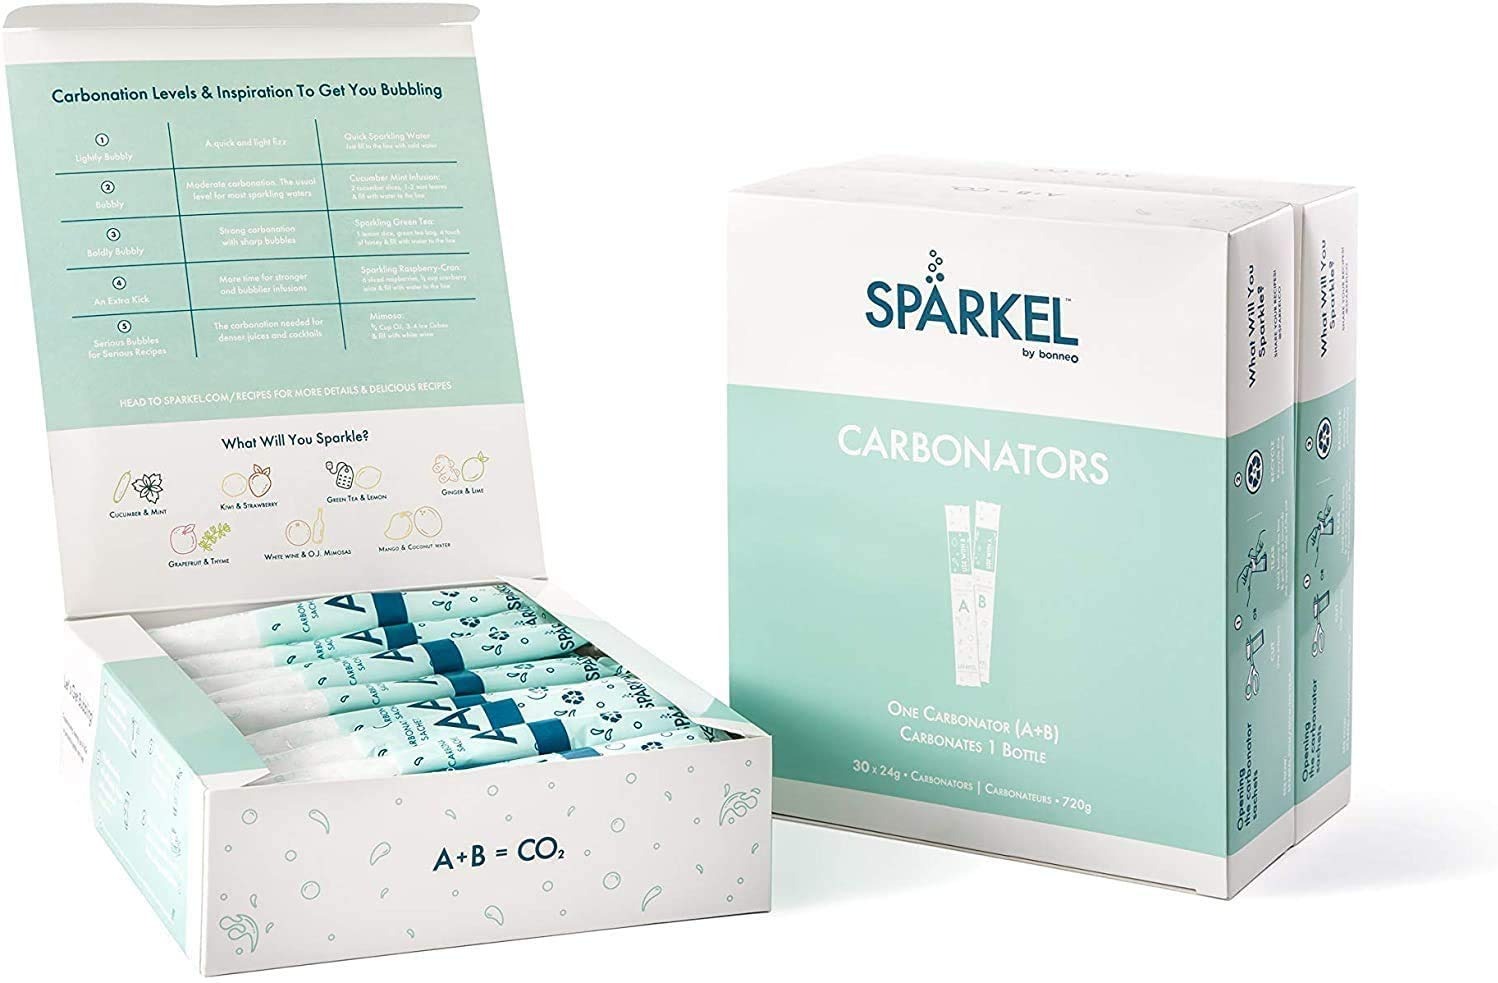
Item Name: Spärkel Carbonator 90-Pack (3 x Carbonator 30-Packs) - For Spärkel Beverage System Sparkling Water and Soda Maker
Bullet Point 1: QUALITY CARBONATION - Each Carbonator (A+B) used with the Spärkel Beverage System releases the perfect amount of CO2 to carbonate one full Spärkel Bottle. Only the CO2 generated goes into the bottle, not the Carbonator.
Bullet Point 2: BUBBLY LIKE YOU WANT IT - Use Spärkel System's 5 levels to get an exact level of carbonation every time. Each Spärkel Carbonator will generate the right amount of CO2 every time.
Bullet Point 3: NO TANK TO EXCHANGE - Spärkel Carbonators come to you, no tank to handle, no tank to return.
Bullet Point 4: REDUCE WASTE - Minimal and recyclable packaging so you can Spärkel again and again.
Bullet Point 5: ONLY SPÄRKEL CARBONATORS ARE COMPATIBLE WITH THE SPÄRKEL SYSTEM - Only Spärkel Carbonators can be used with the Spärkel System. Using unauthorized carbonator material will result in system deterioration, safety risks, and warranty invalidation.
Product Description: CO2 production with no solid waste. Environmentally friendly and convenient. Spärkel tank-free carbonator allow you to sparkle any beverage you choose, from pure water and fruit and herb infusions to juices and teas to wine, spirits, and beer-without the hassle of a CO2 tank. Built to deliver exceptional results and reduced waste, one carbonator will fully carbonate one full Spärkel bottle. The Spärkel carbonator reacts in an interior chamber of the Spärkel Beverage System to release pure CO2 and nothing else into your beverage to maintain the purity of flavor of your bubbly beverage. Distinct from other carbonation systems, the Spärkel carbonates your beverage in the same bottle you use for mixing and infusing. This means that you can blend ingredients without sacrificing flavor or carbonation in the process.
Value: nan
Unit: None

Price: 48.99